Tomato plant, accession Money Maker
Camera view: bottom (45 deg); turntable rotation: 210 degrees
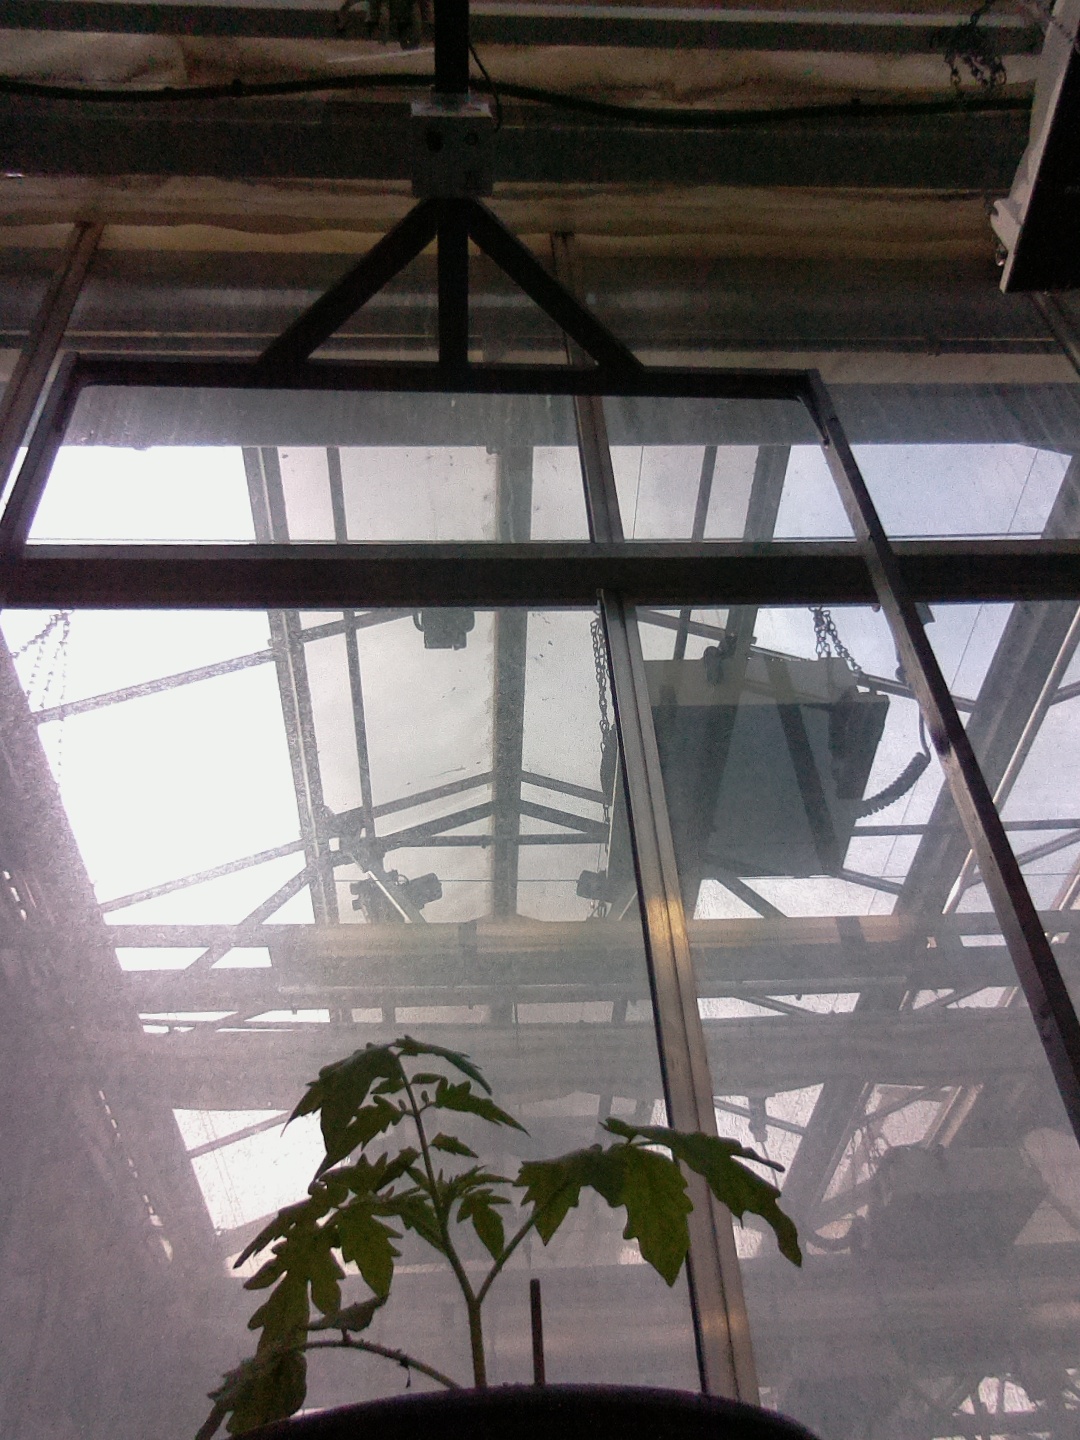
BBCH growth stage 13: 6 of true leaves visible